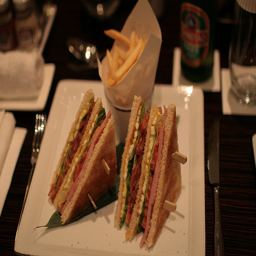
a close up of a sandwich on a plate
A plate with sandwiches and fries at a restaurant.
A club sandwich and french fries are sitting on a white plate.
A delicious looking BLT sandwich and on the side, french fries in a cup.
Two sandwiches sitting on a plate next to some french fries .